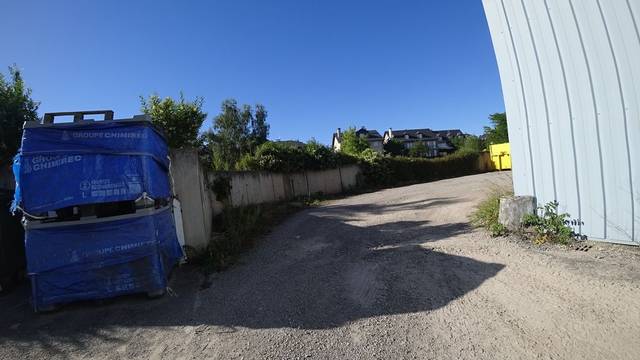
Region: France
Coordinates: 44.365, 2.572